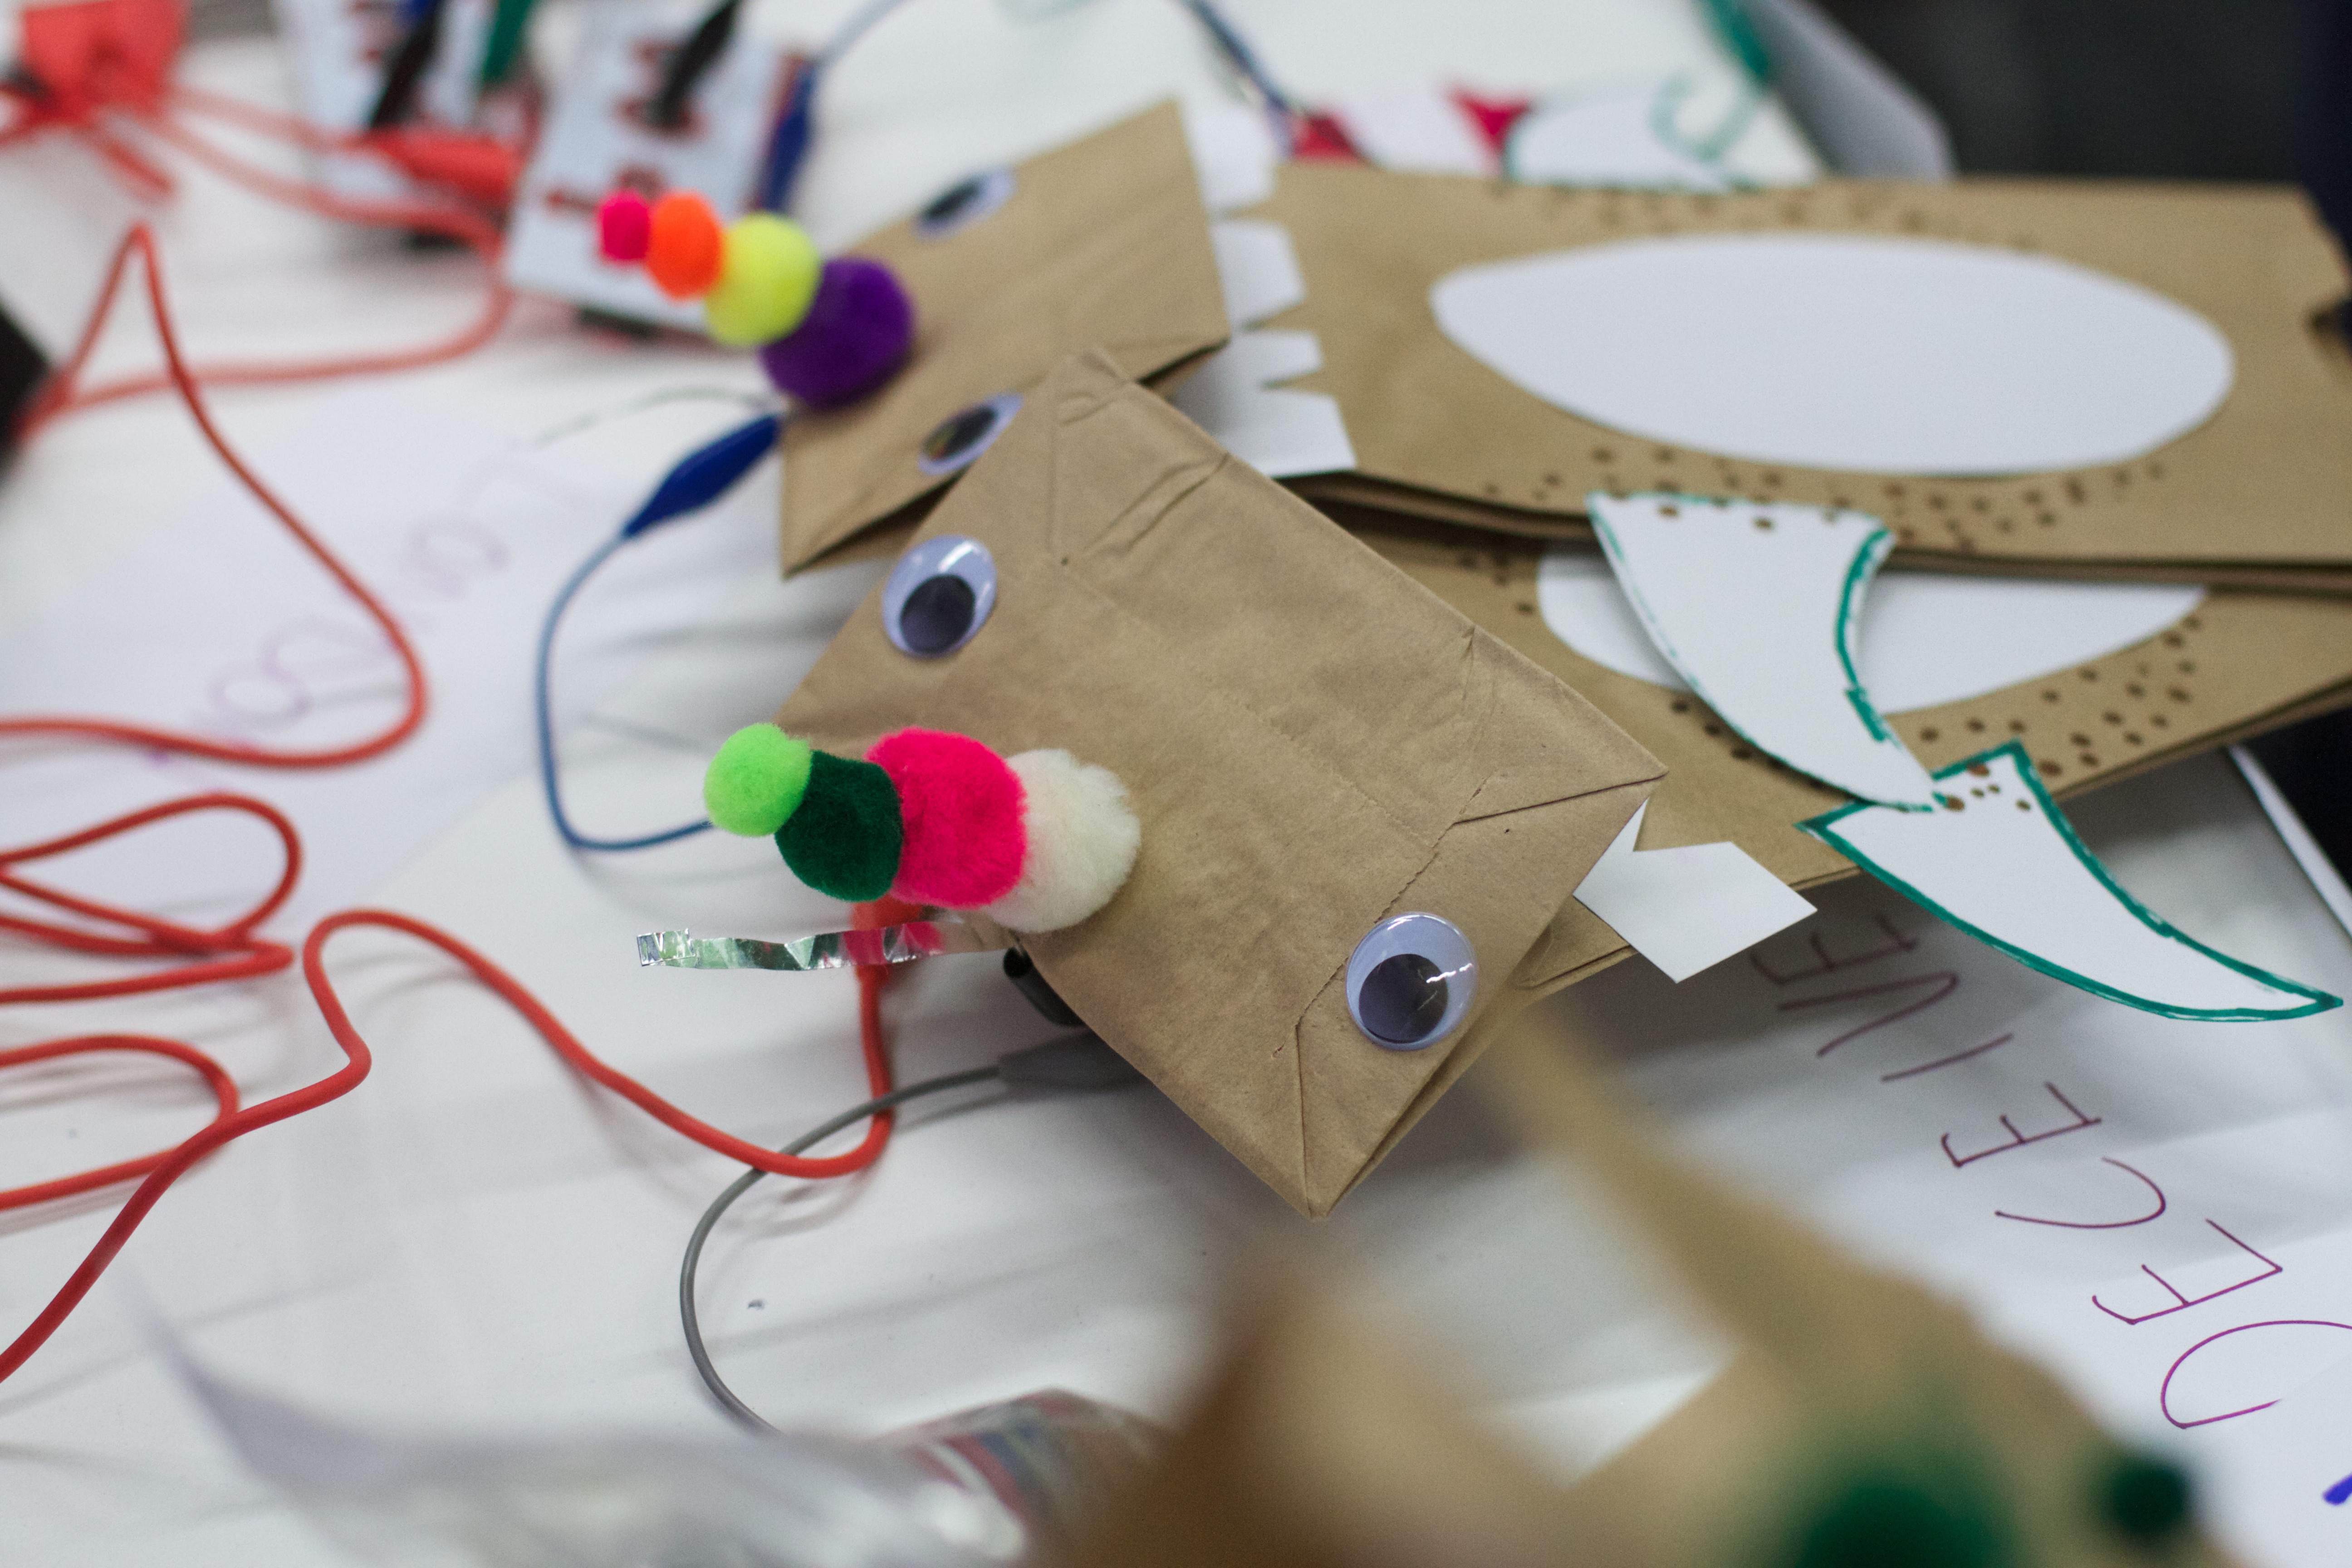
white, green, red, color, christmas, toy, art, organ, shape, mozfest